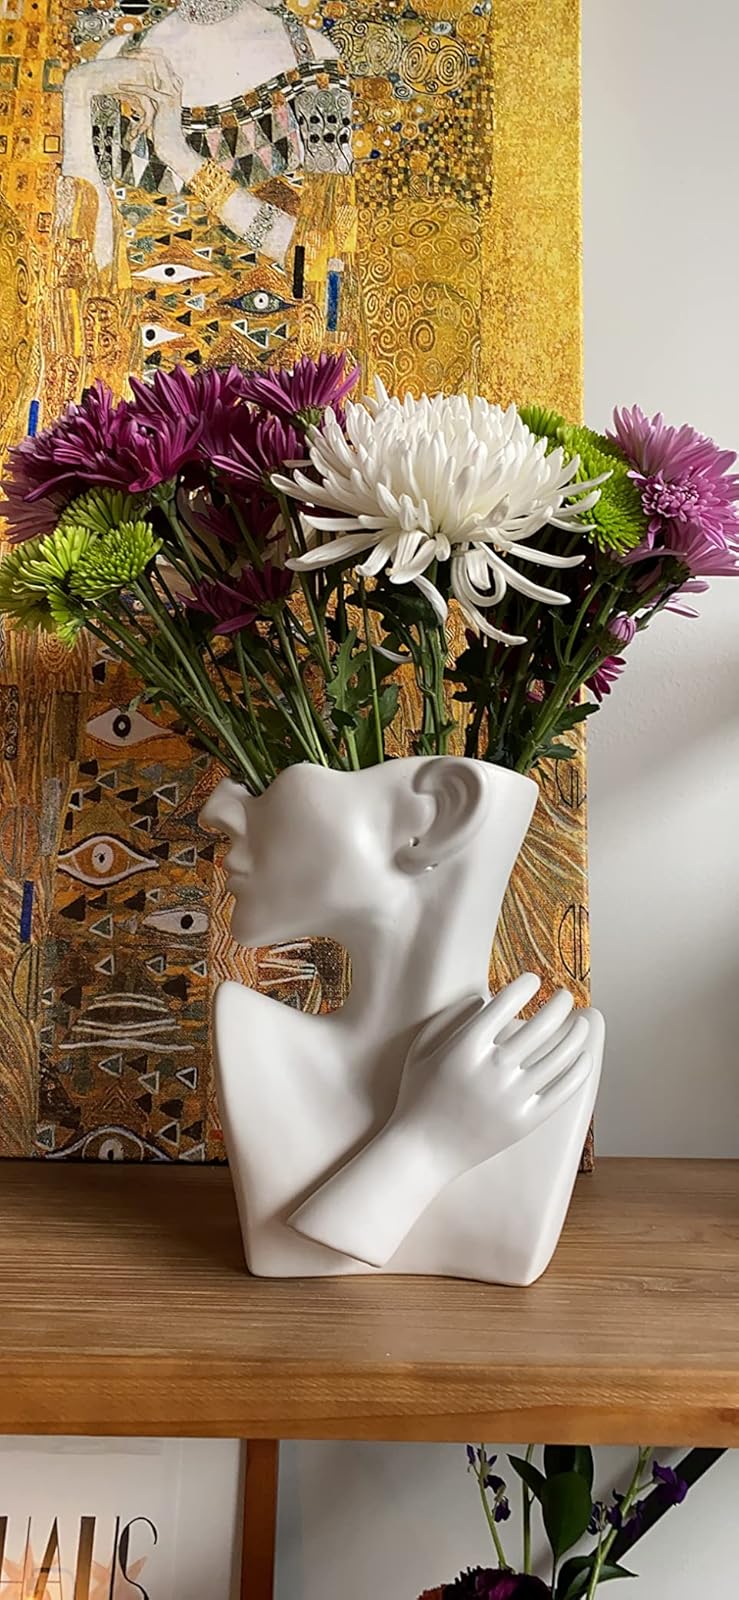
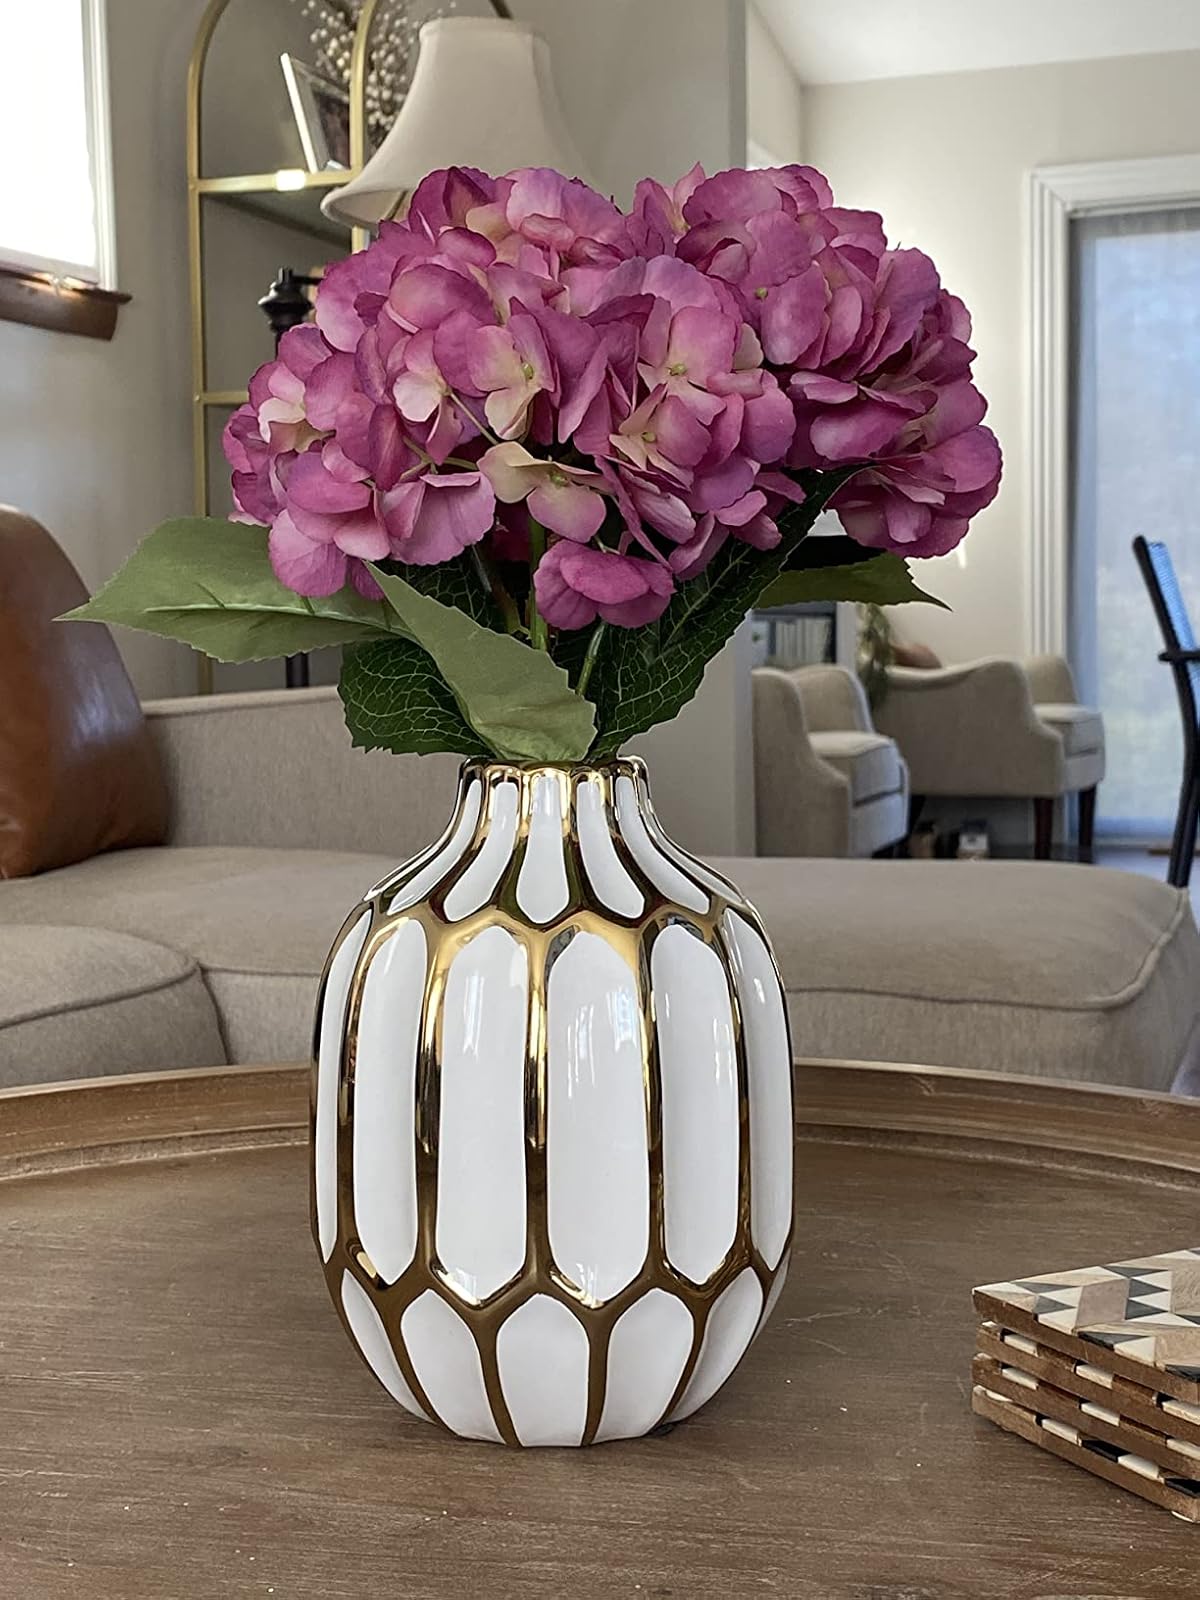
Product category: vase
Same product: no